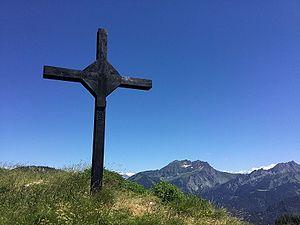
La Croix de Sur la Pointe
Sur la Pointe, ou rocher de la Motte, anciennement appelé localement le Sacré Cœur, est un sommet de Haute-Savoie culminant à 1 657 mètres d'altitude dans le massif du Chablais, sur la commune de Bellevaux. Il est doté d'une statue en bronze du Christ et d'une croix.